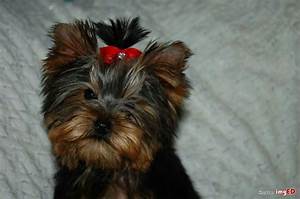
Label: cane